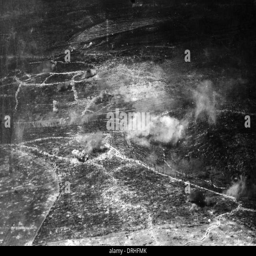
aerial photograph of a battlefield